Answer in natural language. Considering the relative positions, where is Doorway with respect to black bar stool? Choose between the following options: left or right
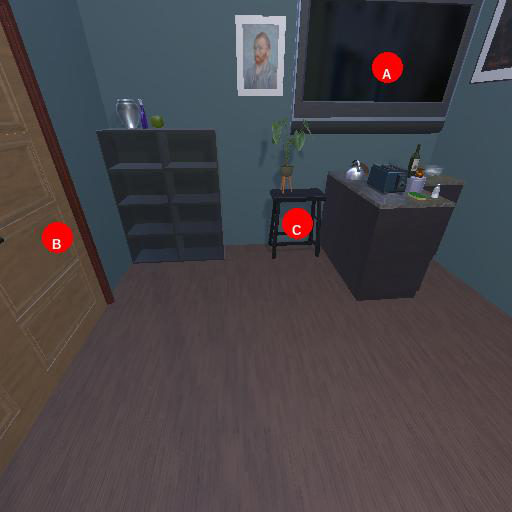
<answer>left</answer>